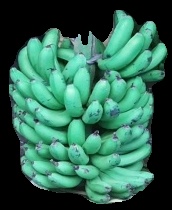
Variety: pachbale
Grade: grade1